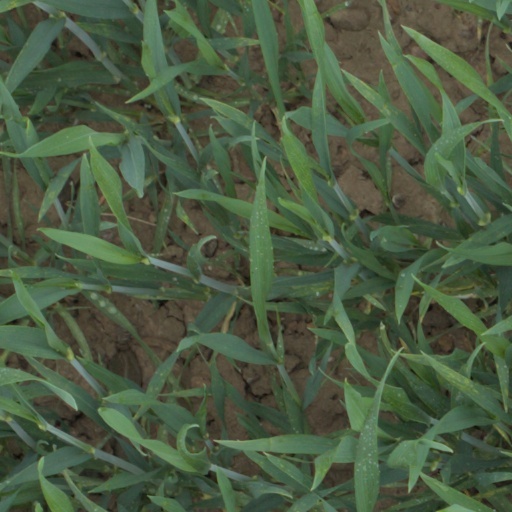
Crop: wheat